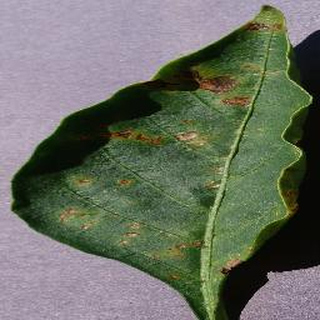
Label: bell_pepper_bacterial_spot